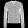
Label: Coat